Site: brandenburg
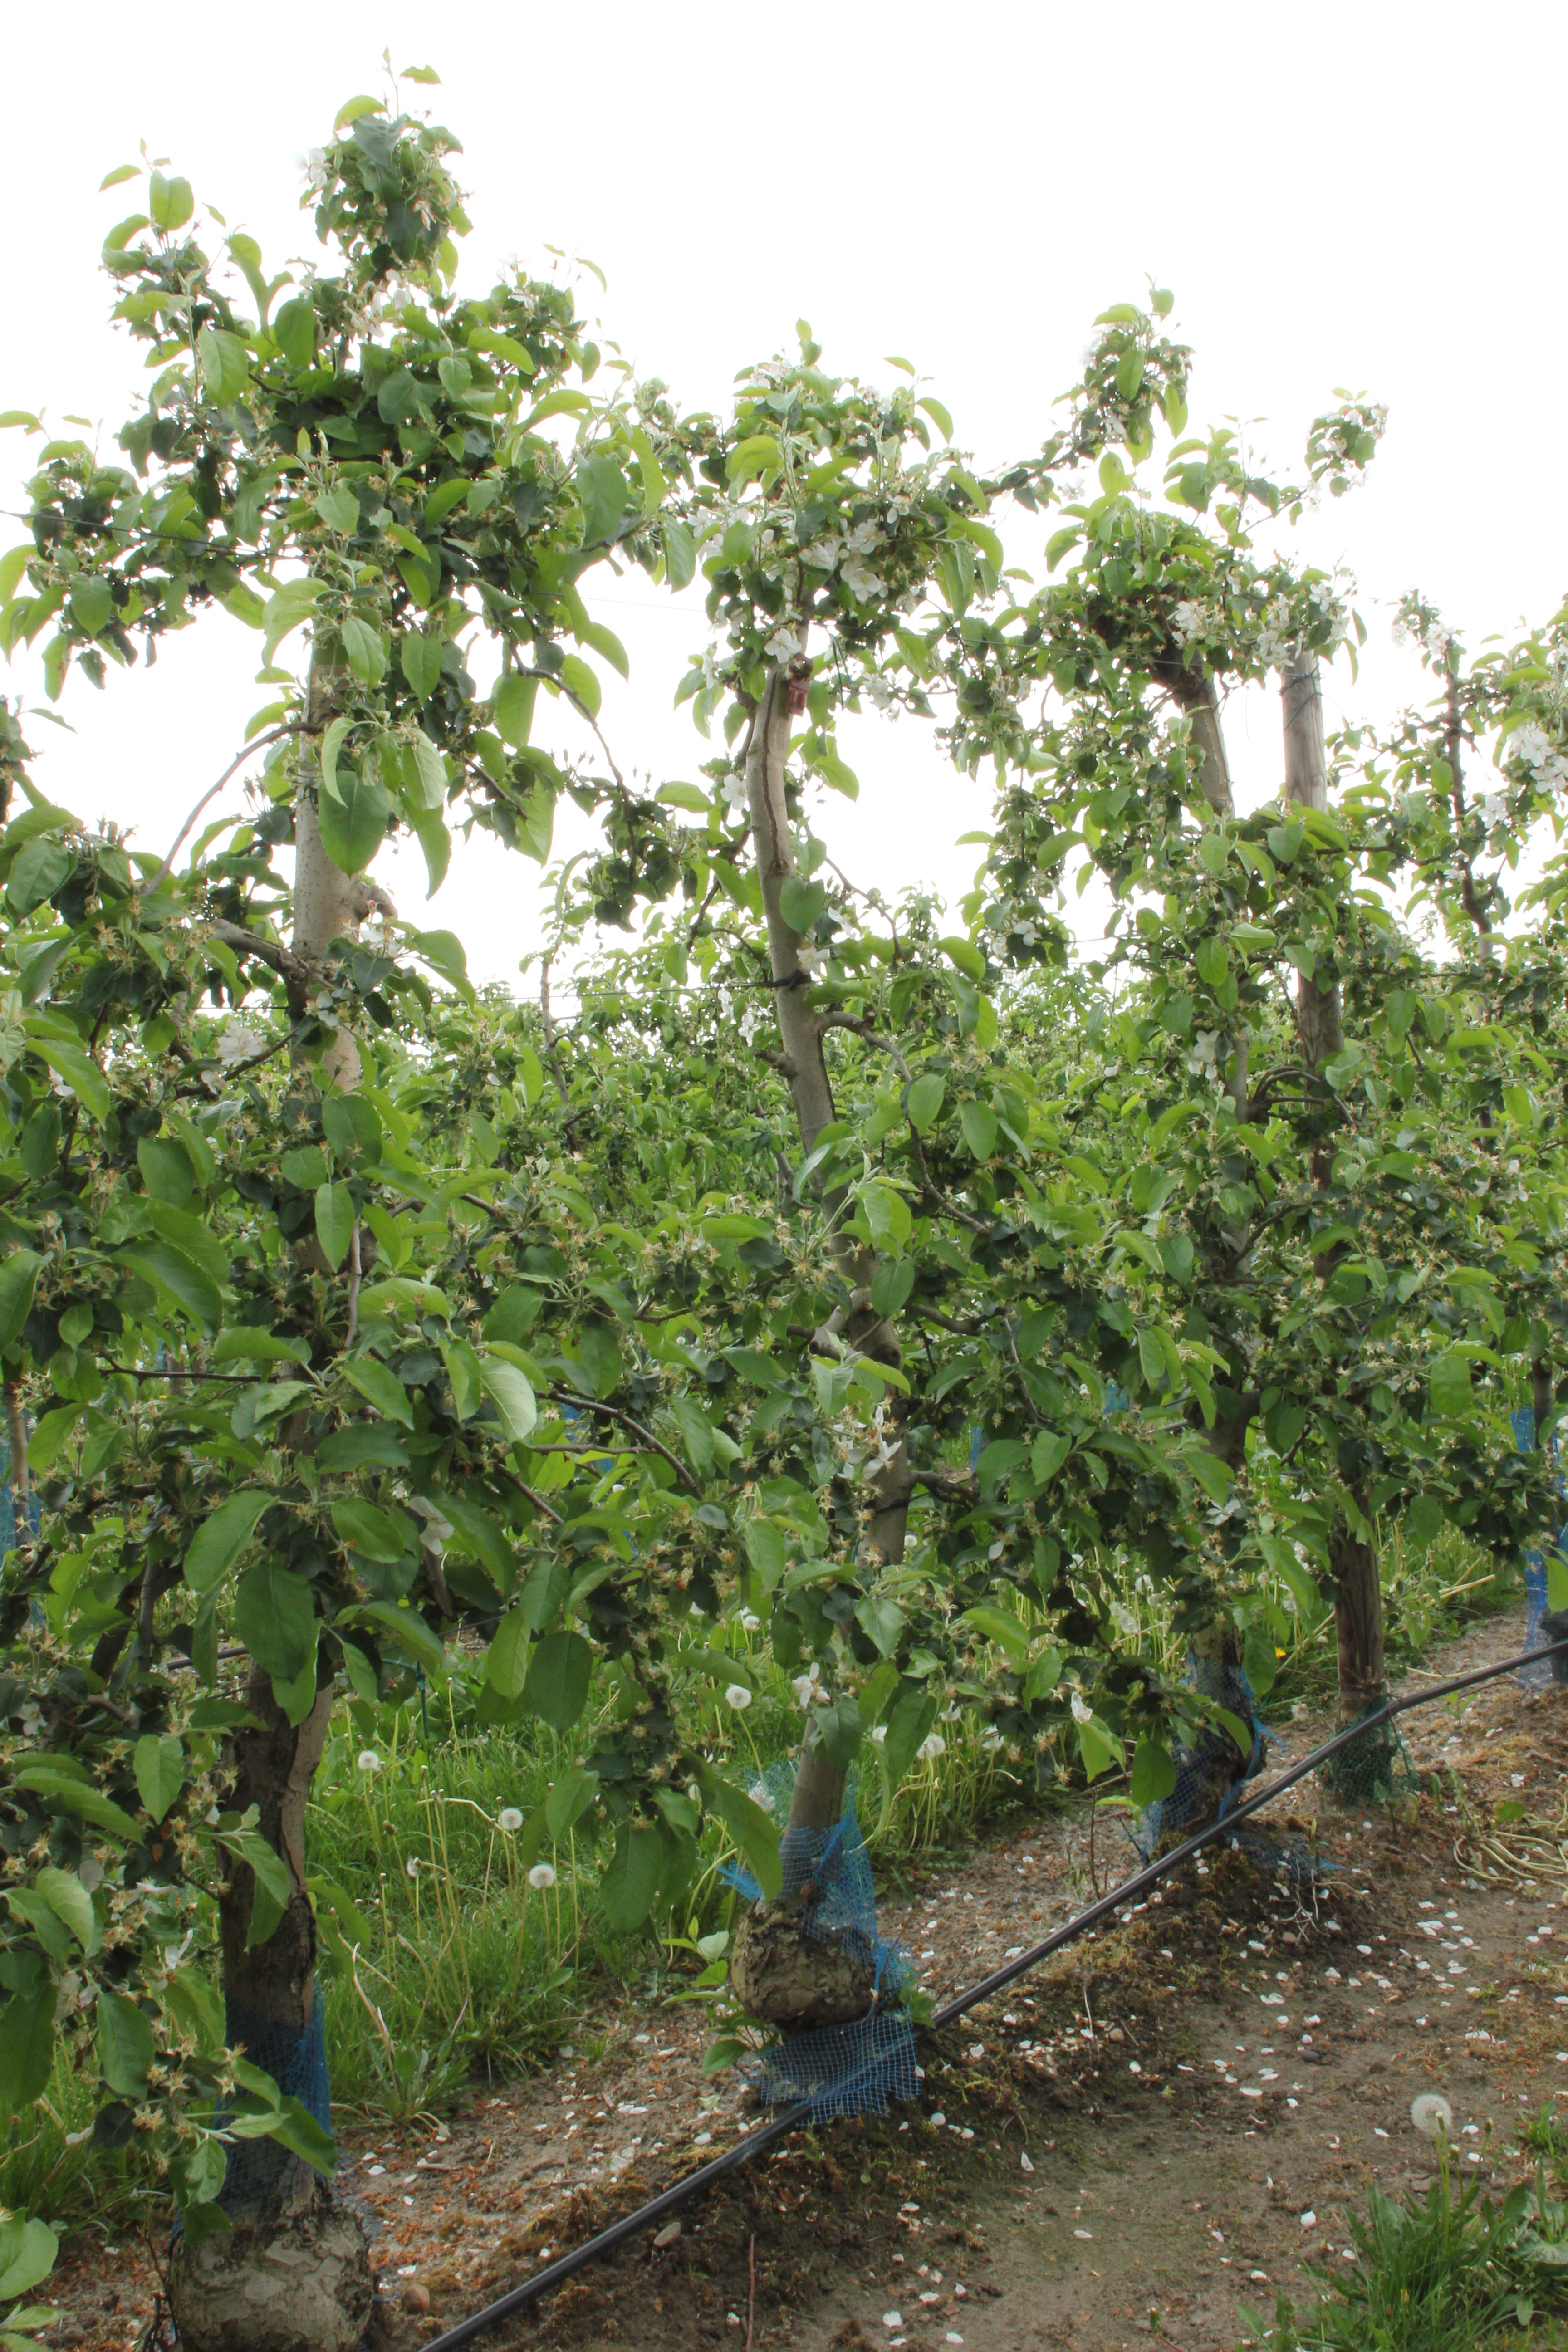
Growth stage (BBCH 67): Flowering